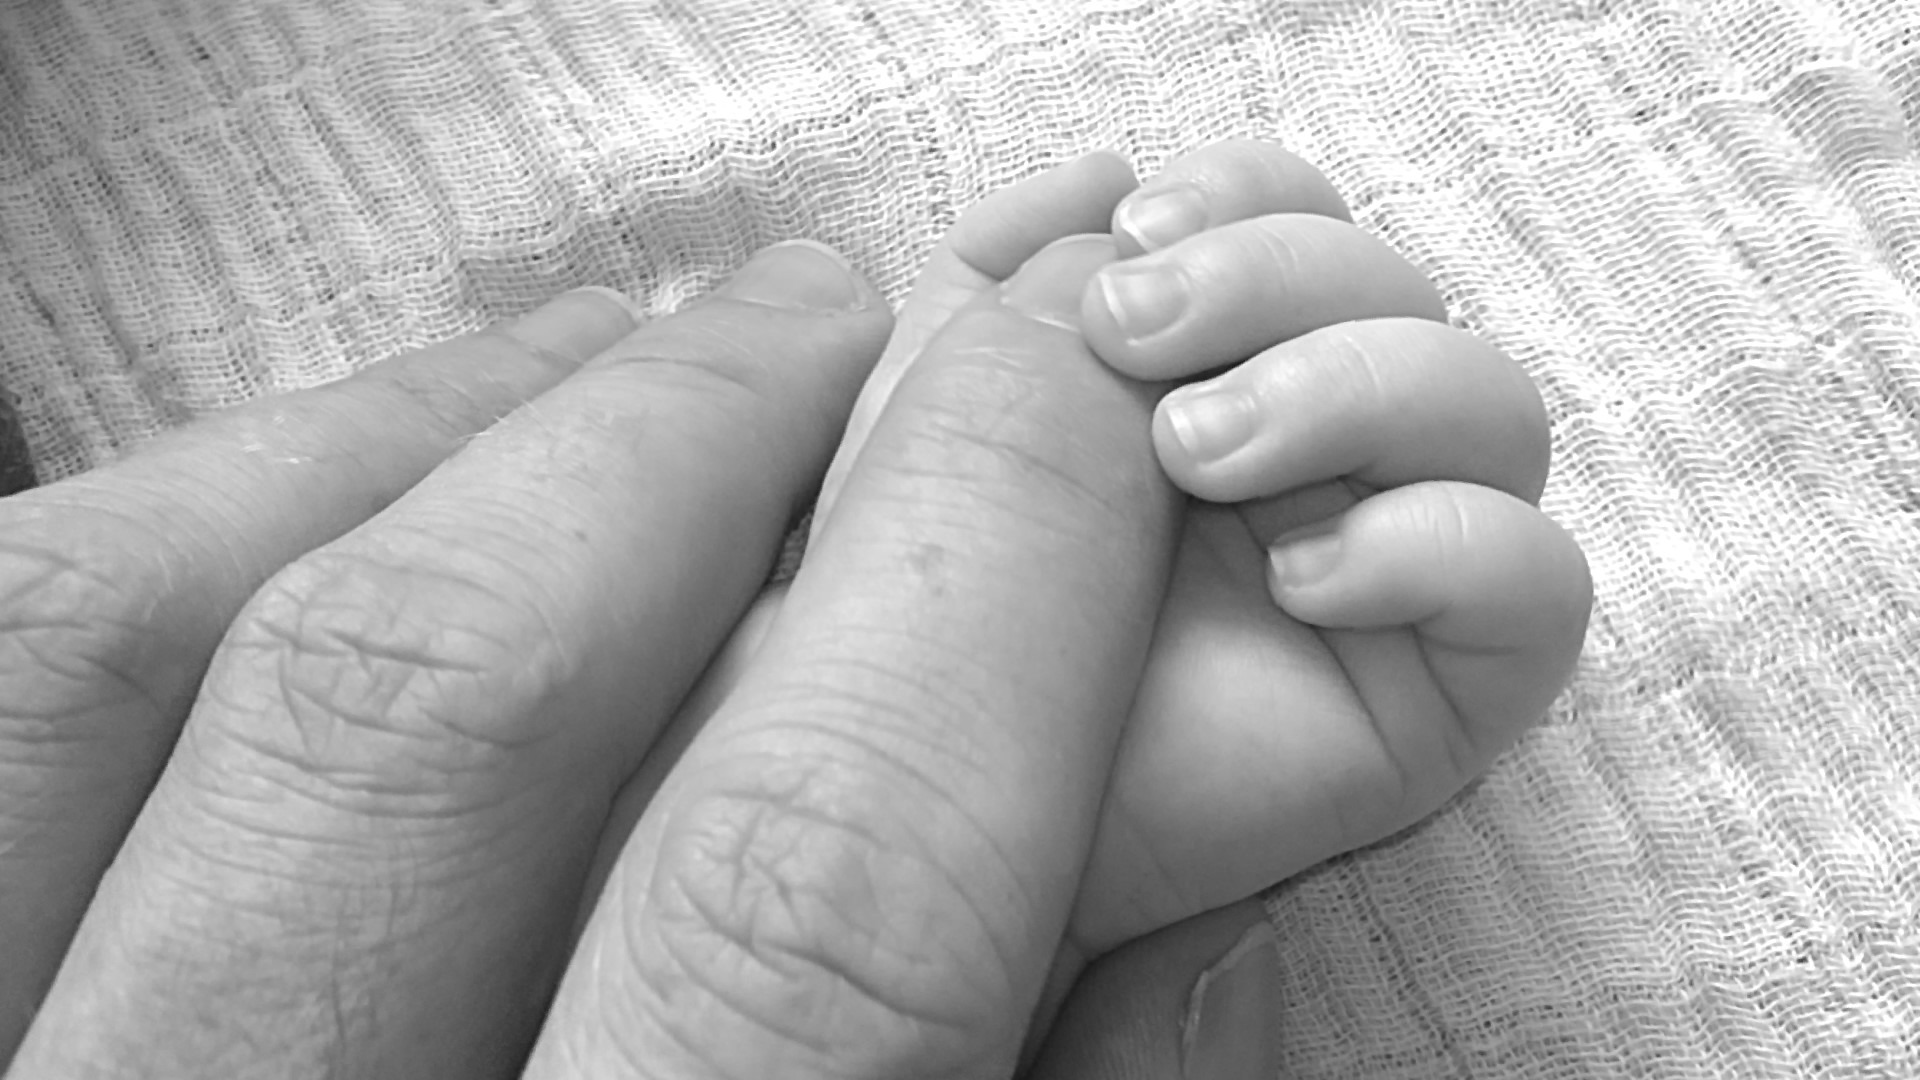
hand, person, black and white, white, photography, sweet, leg, finger, child, human, monochrome, arm, baby, holding hands, close up, human body, happy, hands, papa, emotion, interaction, sense, monochrome photography, human action